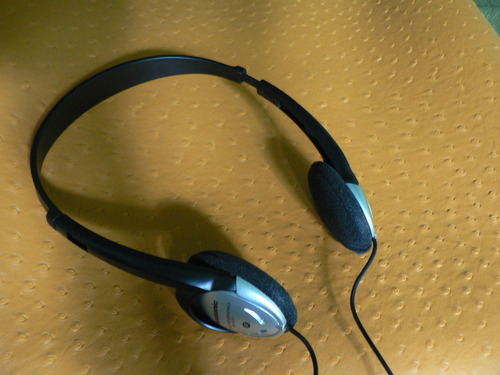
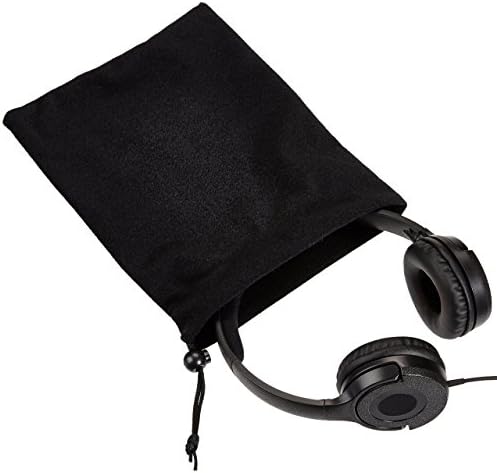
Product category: headphones
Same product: no